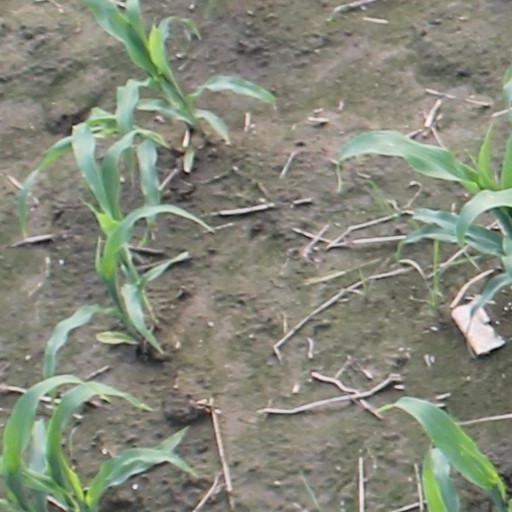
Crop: maize; corn